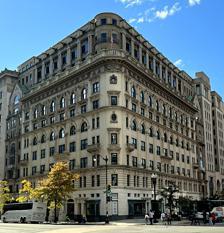
Building: Bond Building
Country: United States of America
Year built: 1901
United States historic place Bond Building U.S. National Register of Historic Places D.C. Inventory of Historic Sites Bond Building in 2023 Show map of Central Washington, D.C. Show map of the District of Columbia Show map of the United States Location 1404 New York Avenue, N.W. , Washington, D.C. Coordinates 38°53′56.4″N 77°1′56.3″W / 38.899000°N 77.032306°W / 38.899000; -77.032306 Built 1901 Architect George S. Cooper NRHP reference No. 83001415 Significant dates Added to NRHP September 15, 1983 Designated DCIHS September 18, 1980 The Bond Building is an historic office building located at 1400 New York Avenue , N.W. , in downtown Washington, D.C. It was designed by architect George S. Cooper in 1901.  The building was constructed by Charles Henry Bond , for an estimated $300,000. A developer bought the building in 1979, and applied for a demolition permit. In 1980, D.C. Superior Court Judge William E. Stewart, Jr. blocked demolition in 1980. In 1983, the building was listed on the National Register of Historic Places . References